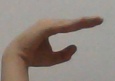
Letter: jeem